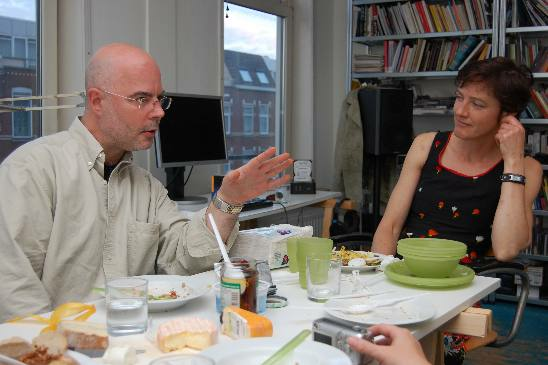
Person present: Yes